Pedro Tenorio (bishop)

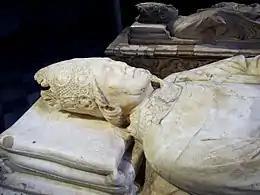
Detail of the sarcophagus of Pedro Tenorio in the cathedral

Pedro Tenorio ( – 18/28 May 1399), sometimes called Pedro Díaz de Tenorio, was the bishop of Coimbra from 1371 to 1377 and archbishop of Toledo from 1377 until his death. Pedro was educated in exile in France and Italy. He fought in the Castilian Civil War in 1367 and obtained a doctorate in canon law in 1368. In the Western Schism, he argued the conciliarist position. He played a leading role in the regency of Henry III in 1391–1393. He is remembered primarily as an administrator and builder whose legacy is bridges, towns, churches, hospitals and castles. According to the "Diccionario biográfico español", he was "one of the great archbishops of Toledo".